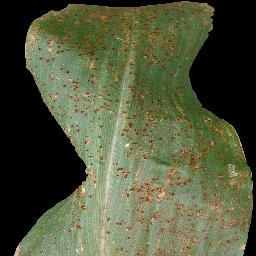
Label: Corn_(Maize)___Common_Rust